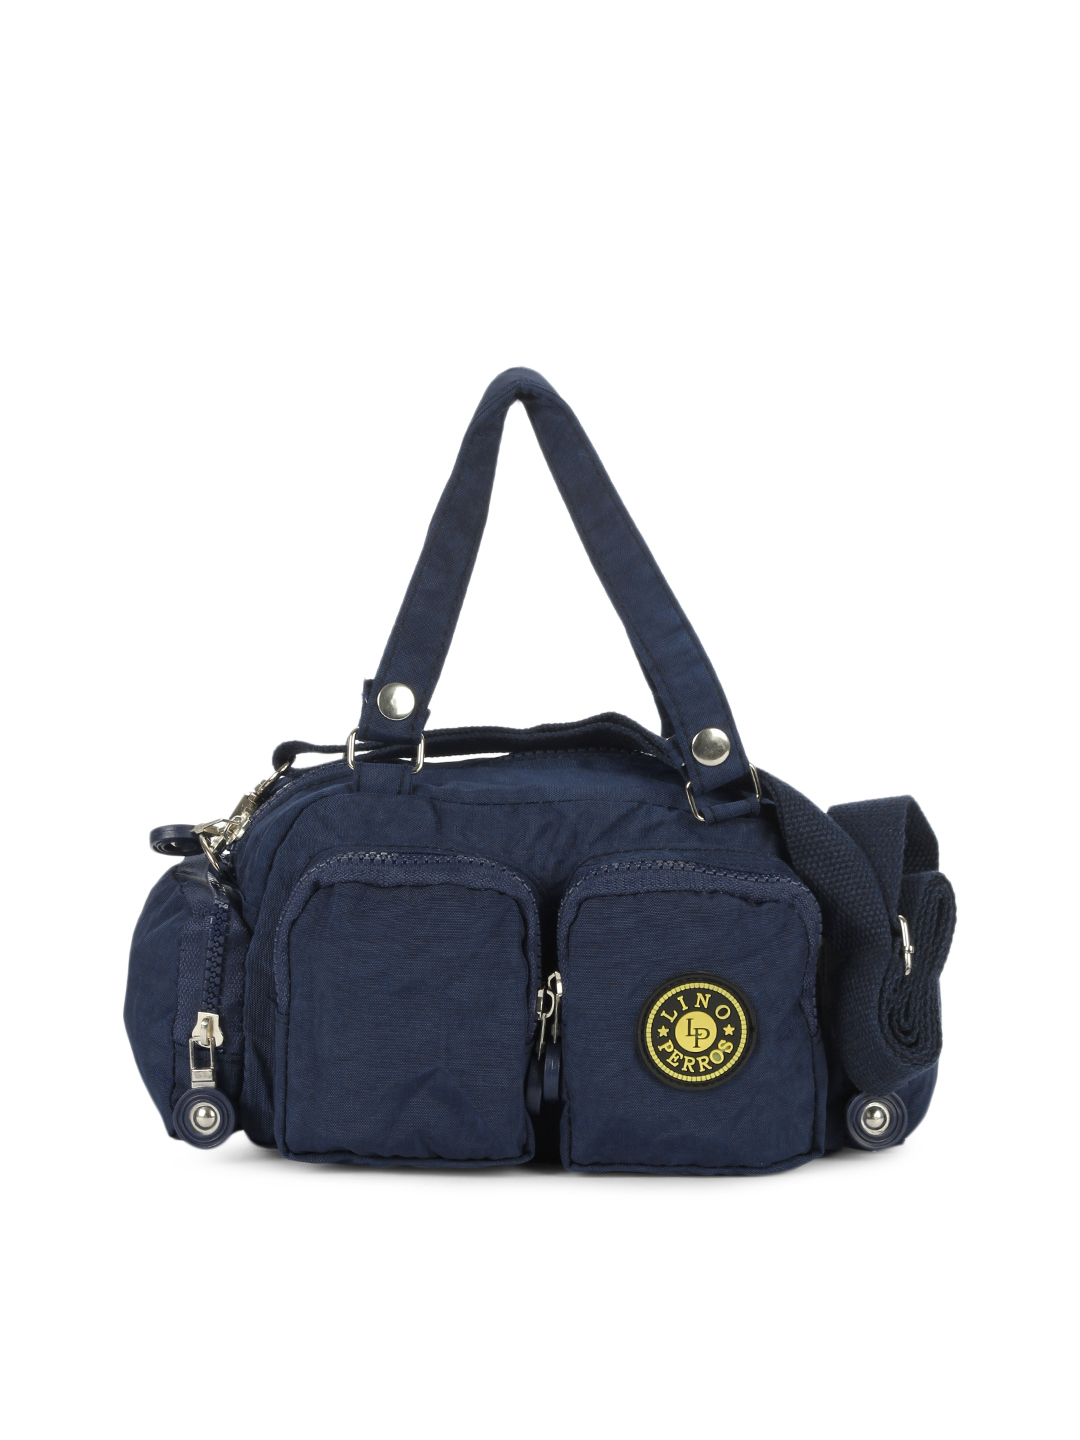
Lino Perros Women Blue Handbag
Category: Accessories / Bags / Handbags
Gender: Women
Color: Blue
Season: Summer 2012
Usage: Casual